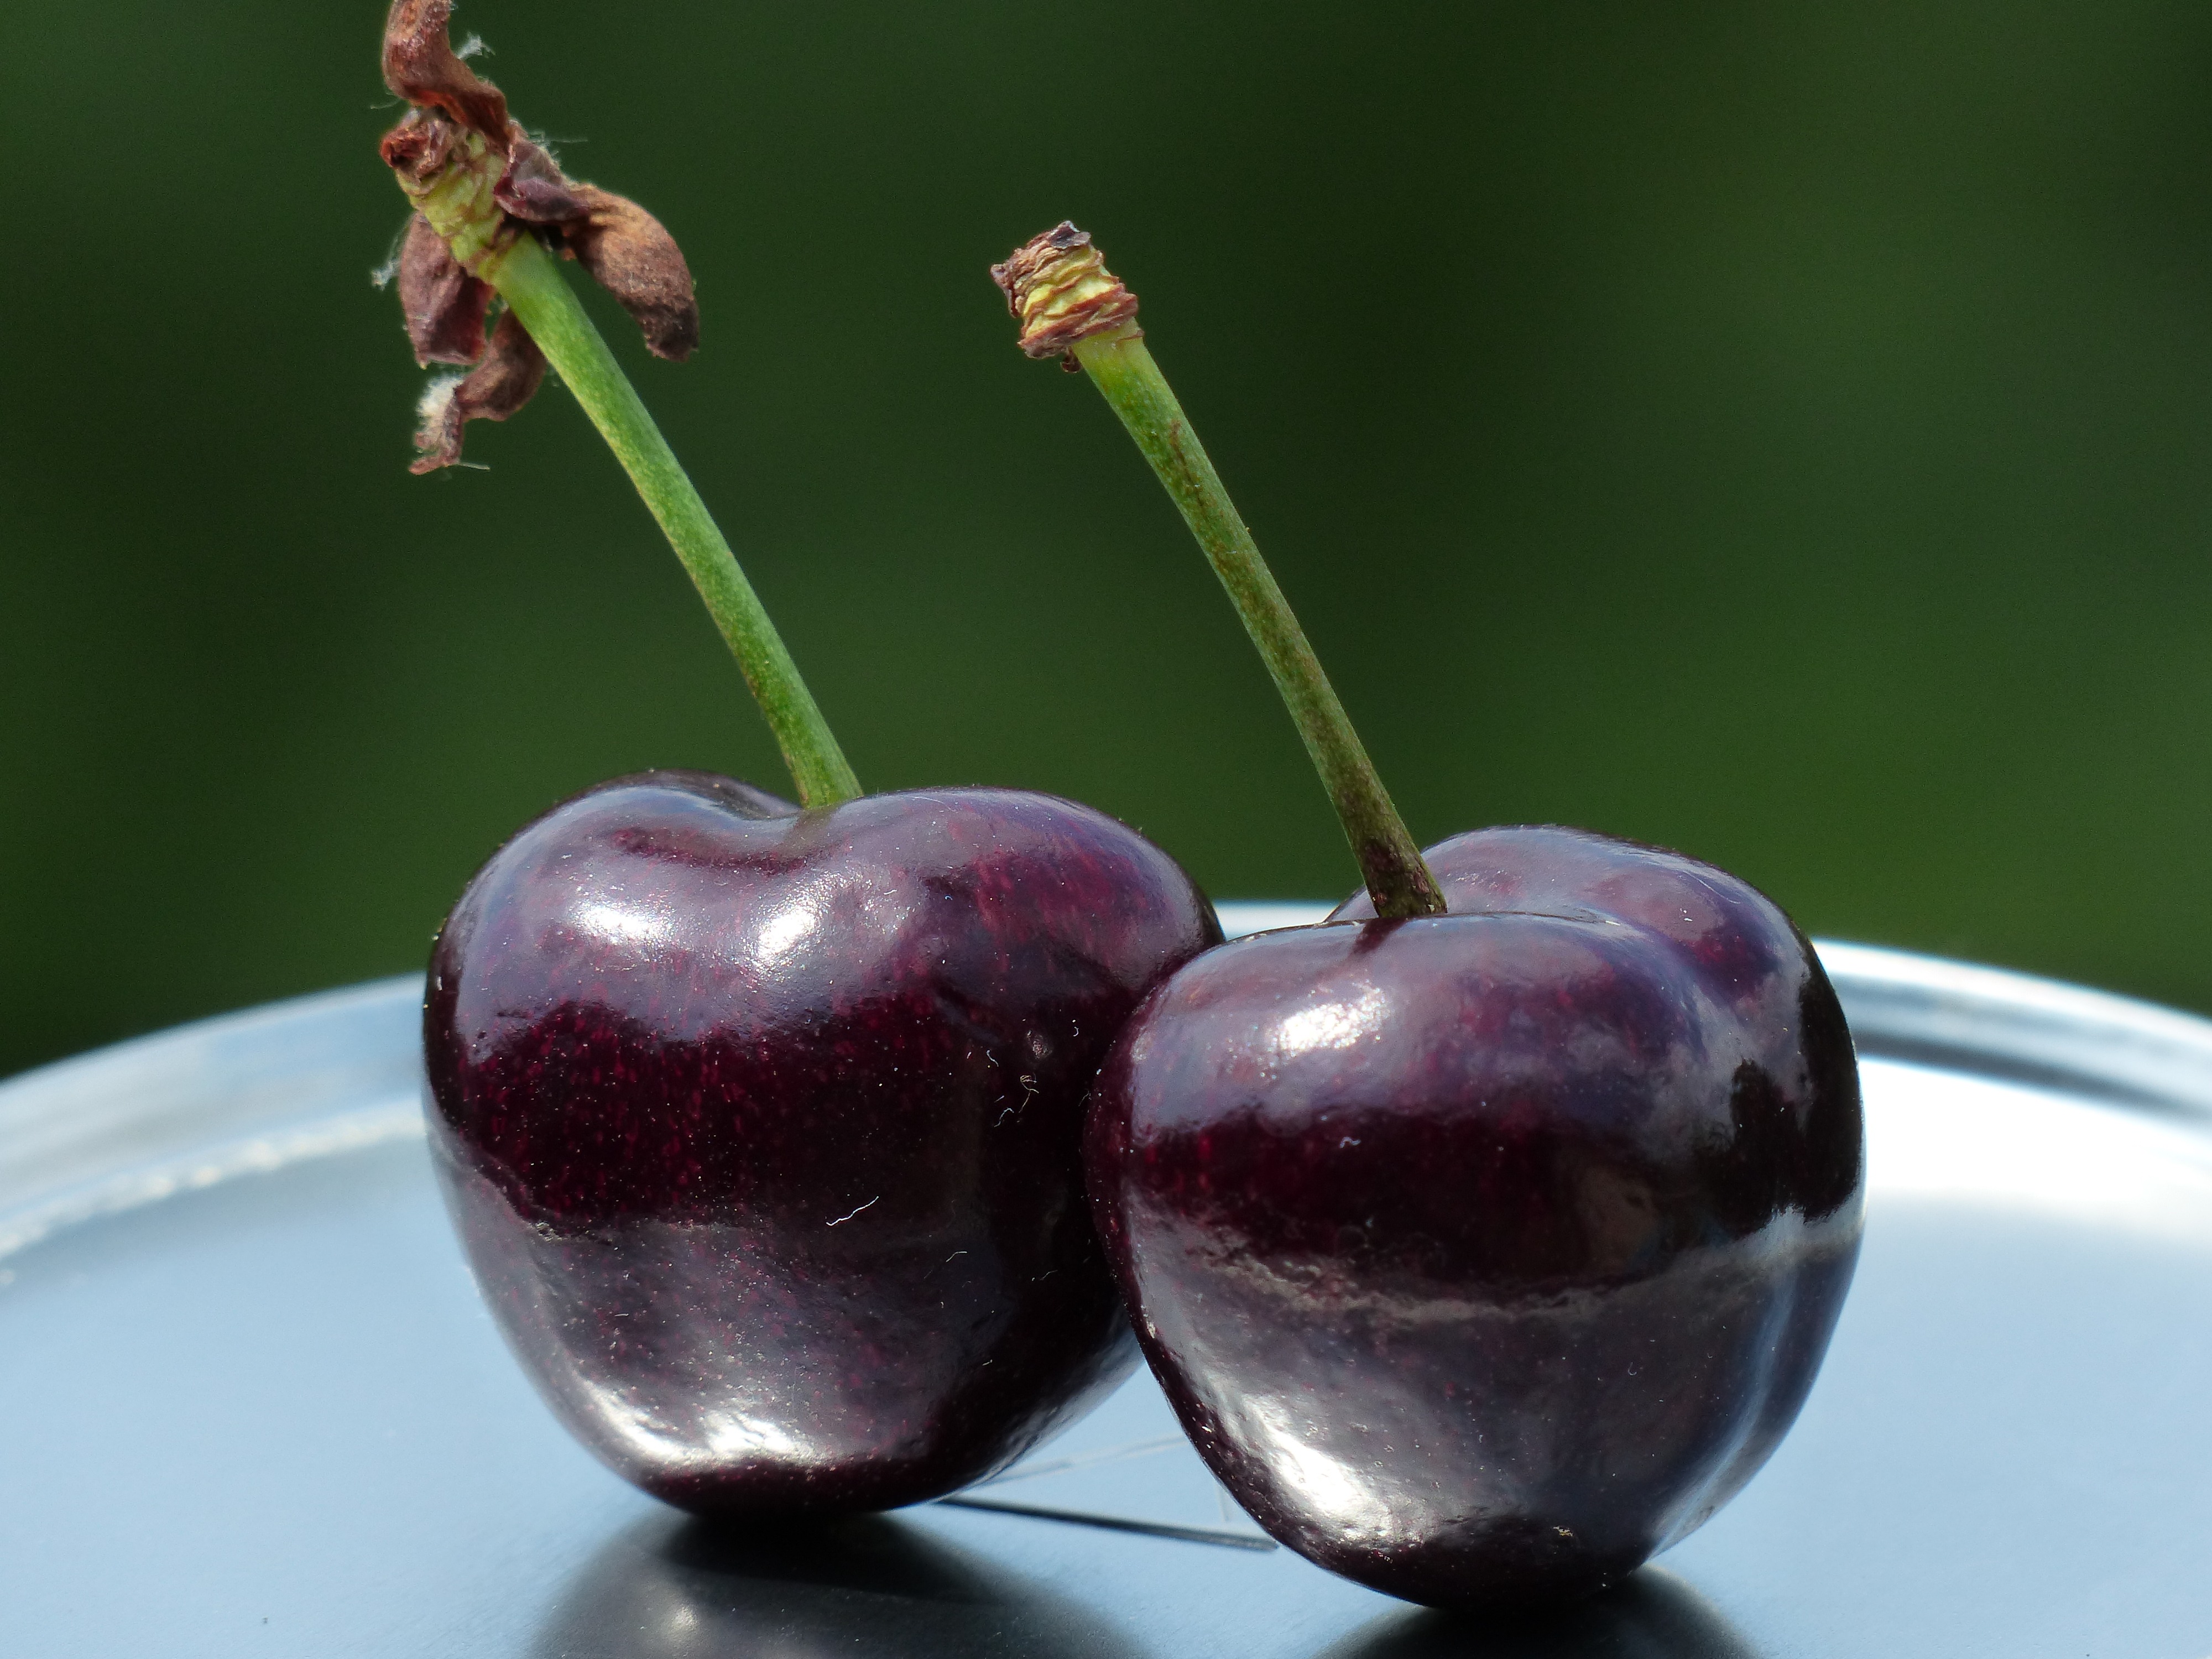
plant, fruit, berry, sweet, flower, purple, ripe, food, red, produce, cherry, cherries, flowering plant, rose family, over ripe, summer fruit, damson, sweet cherries, land plant, rose order